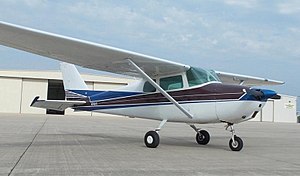
Cessna 172 / Design og udvikling
En Cessna 172A, årgang 1960
Cessna 172 Skyhawk er et firesædet, enmotors, højvinget fly, produceret af Cessna Aircraft Company. Efter den var på vingerne første gang i 1955, er der blevet bygget flere Cessna 172 end af noget som helst andet fly.